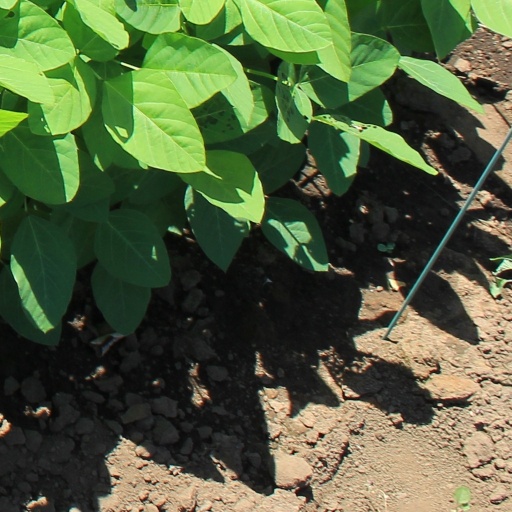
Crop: soybean